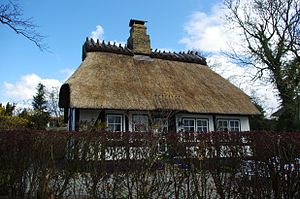
Ellebjerg
Fredet bygning i Fiskergangen
Ellebjerg eller Ellenberg er en bydel i Kappel beliggende øst for Slien på halvøen Svansø umiddelbart overfor Kappel midtby. Ellebjerg er begrænset mod syd af forbundsvej 203 og mod nord af Ellebjerg Skov. I nærheden ligger Løjtmark, Lilmark og Espenæs.